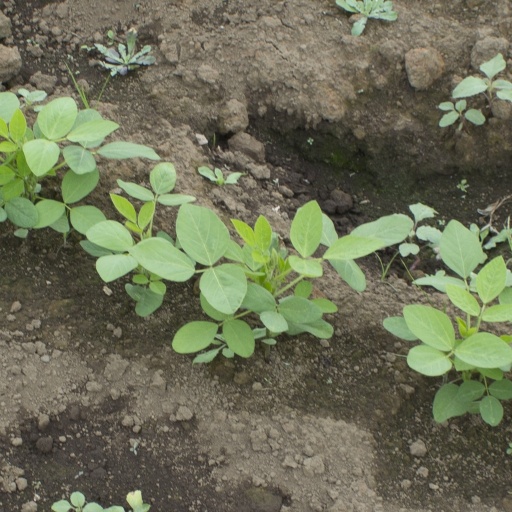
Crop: soybean